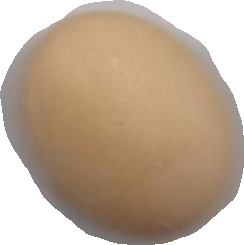
Variety: Anjasmoro